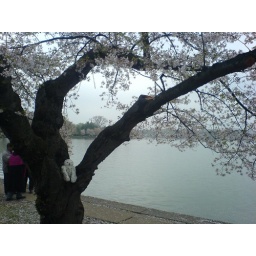
Osgood in cherry tree by lake 1